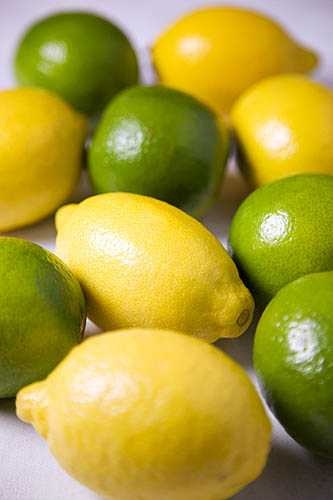
Label: Lemon